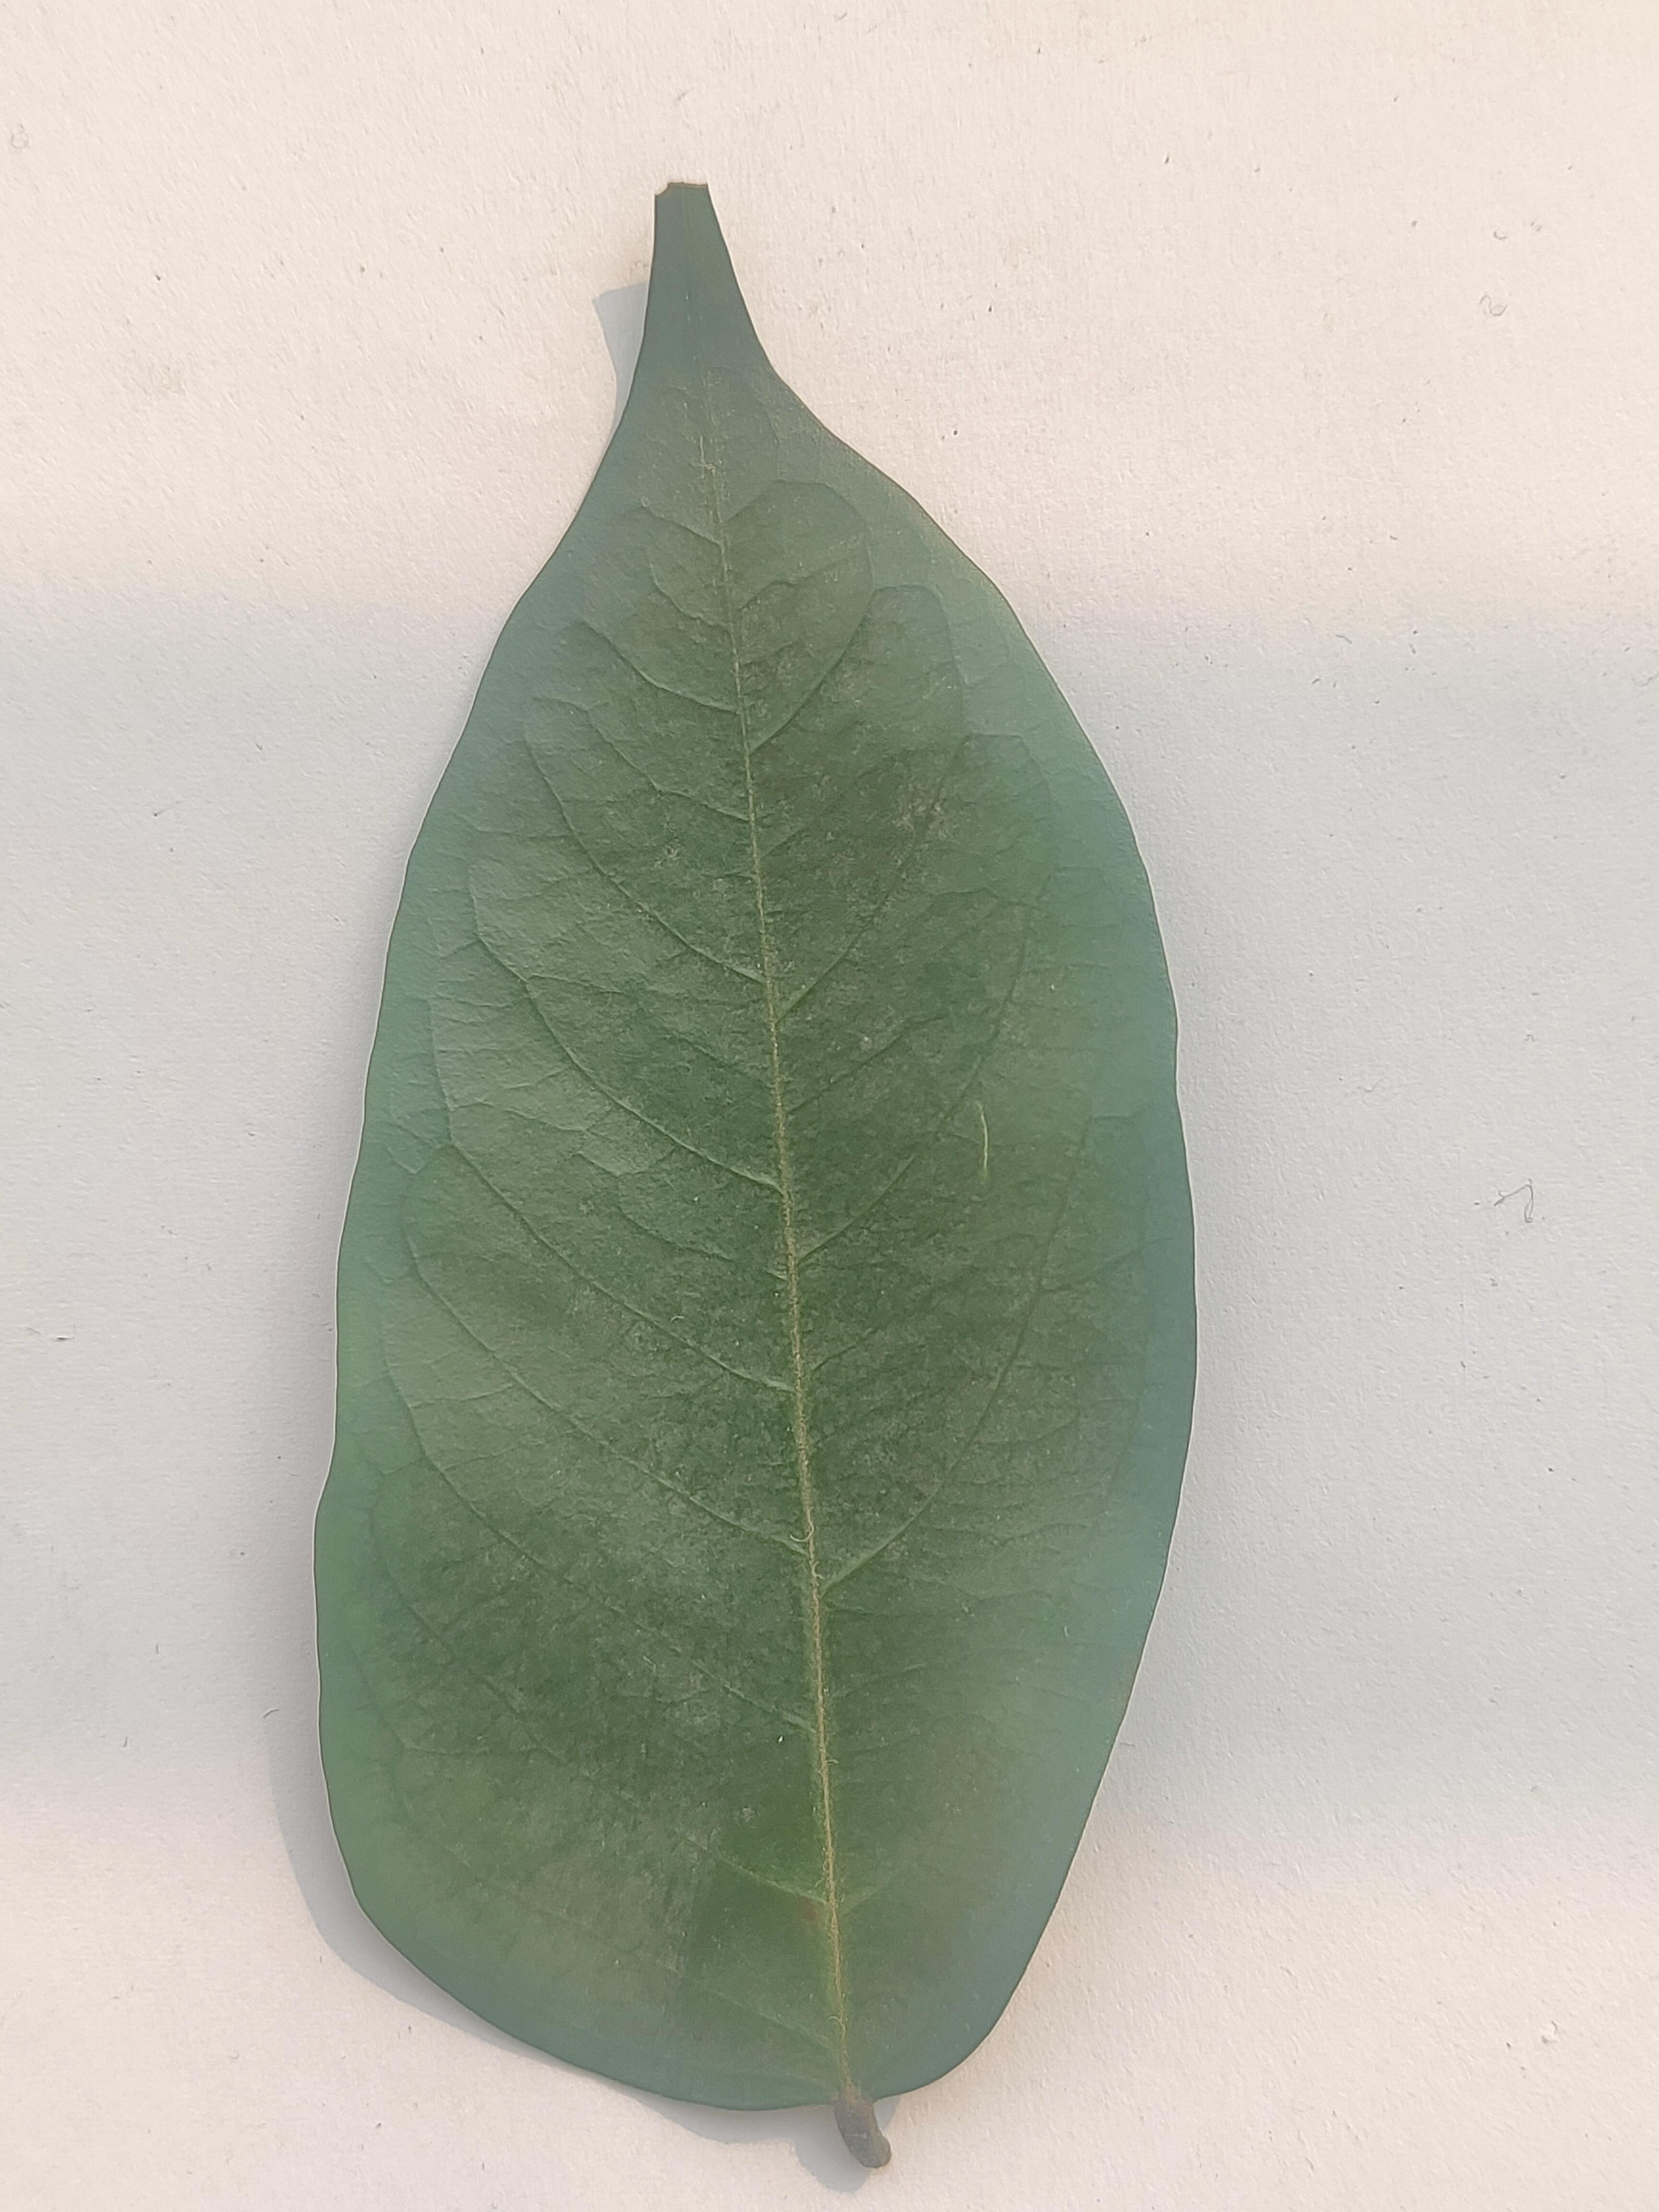
Leaf variety: Star Fruit